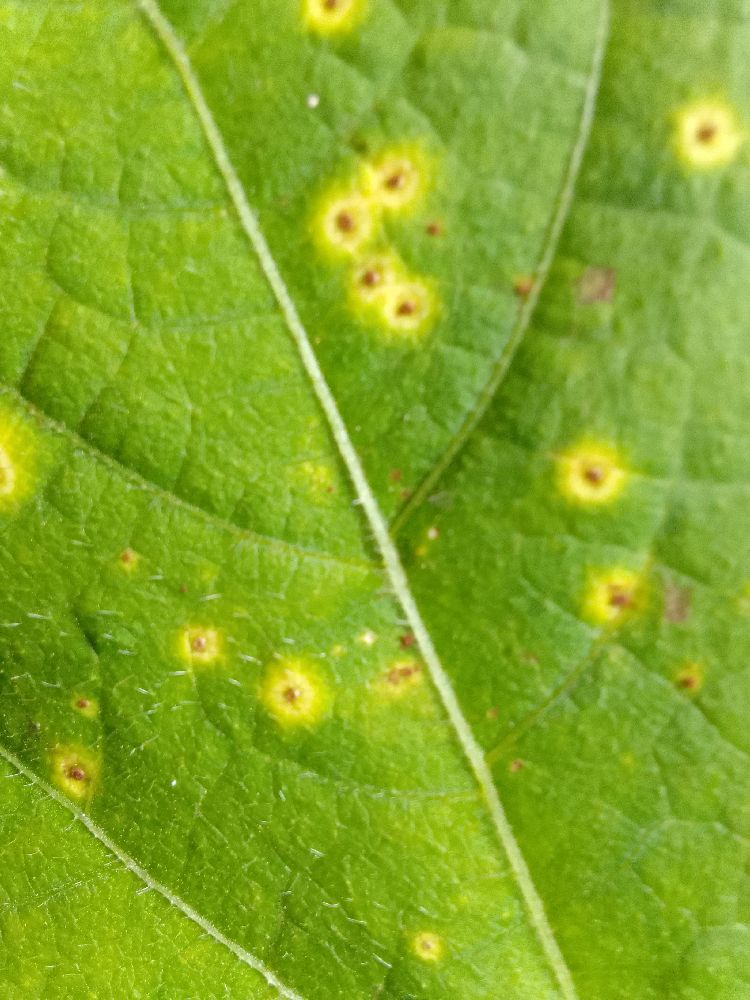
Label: rust